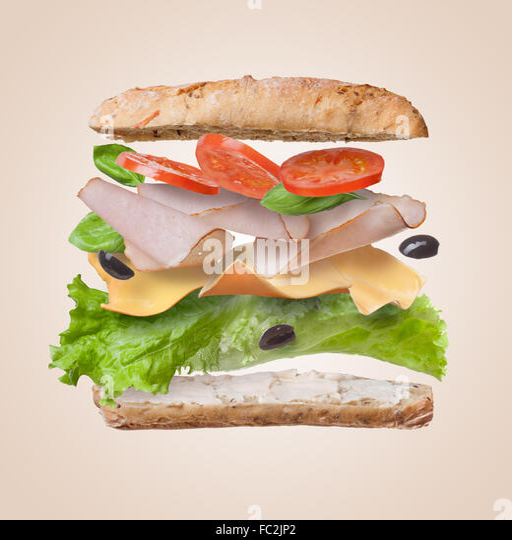
sandwich with falling ingredients in the air